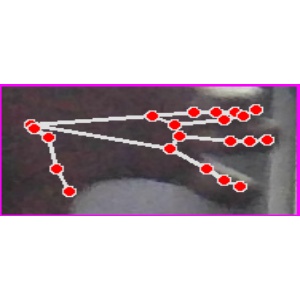
अक्षर: त